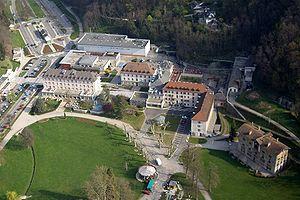
Saint-Martin-d'Uriage est une commune française située dans le département de l'Isère, en région Auvergne-Rhône-Alpes.
La photographie aérienne est un domaine vaste tant sur le plan de la variété des documents que des techniques employées.
Le discours de Grenoble est une allocution prononcée par le président de la République française, Nicolas Sarkozy, le 30 juillet 2010, à Grenoble, à l'occasion de la prise de fonction du nouveau préfet de l'Isère, Éric Le Douaron.
Uriage-les-Bains est une station thermale située à 414 m d'altitude, rattachée aux communes de Saint-Martin-d'Uriage et de Vaulnaveys-le-Haut, située dans le département français de l'Isère au pied de la station de Chamrousse. Ses habitants sont appelés les Uriageois. Cette station bénéficie d'une eau thermale particulière.